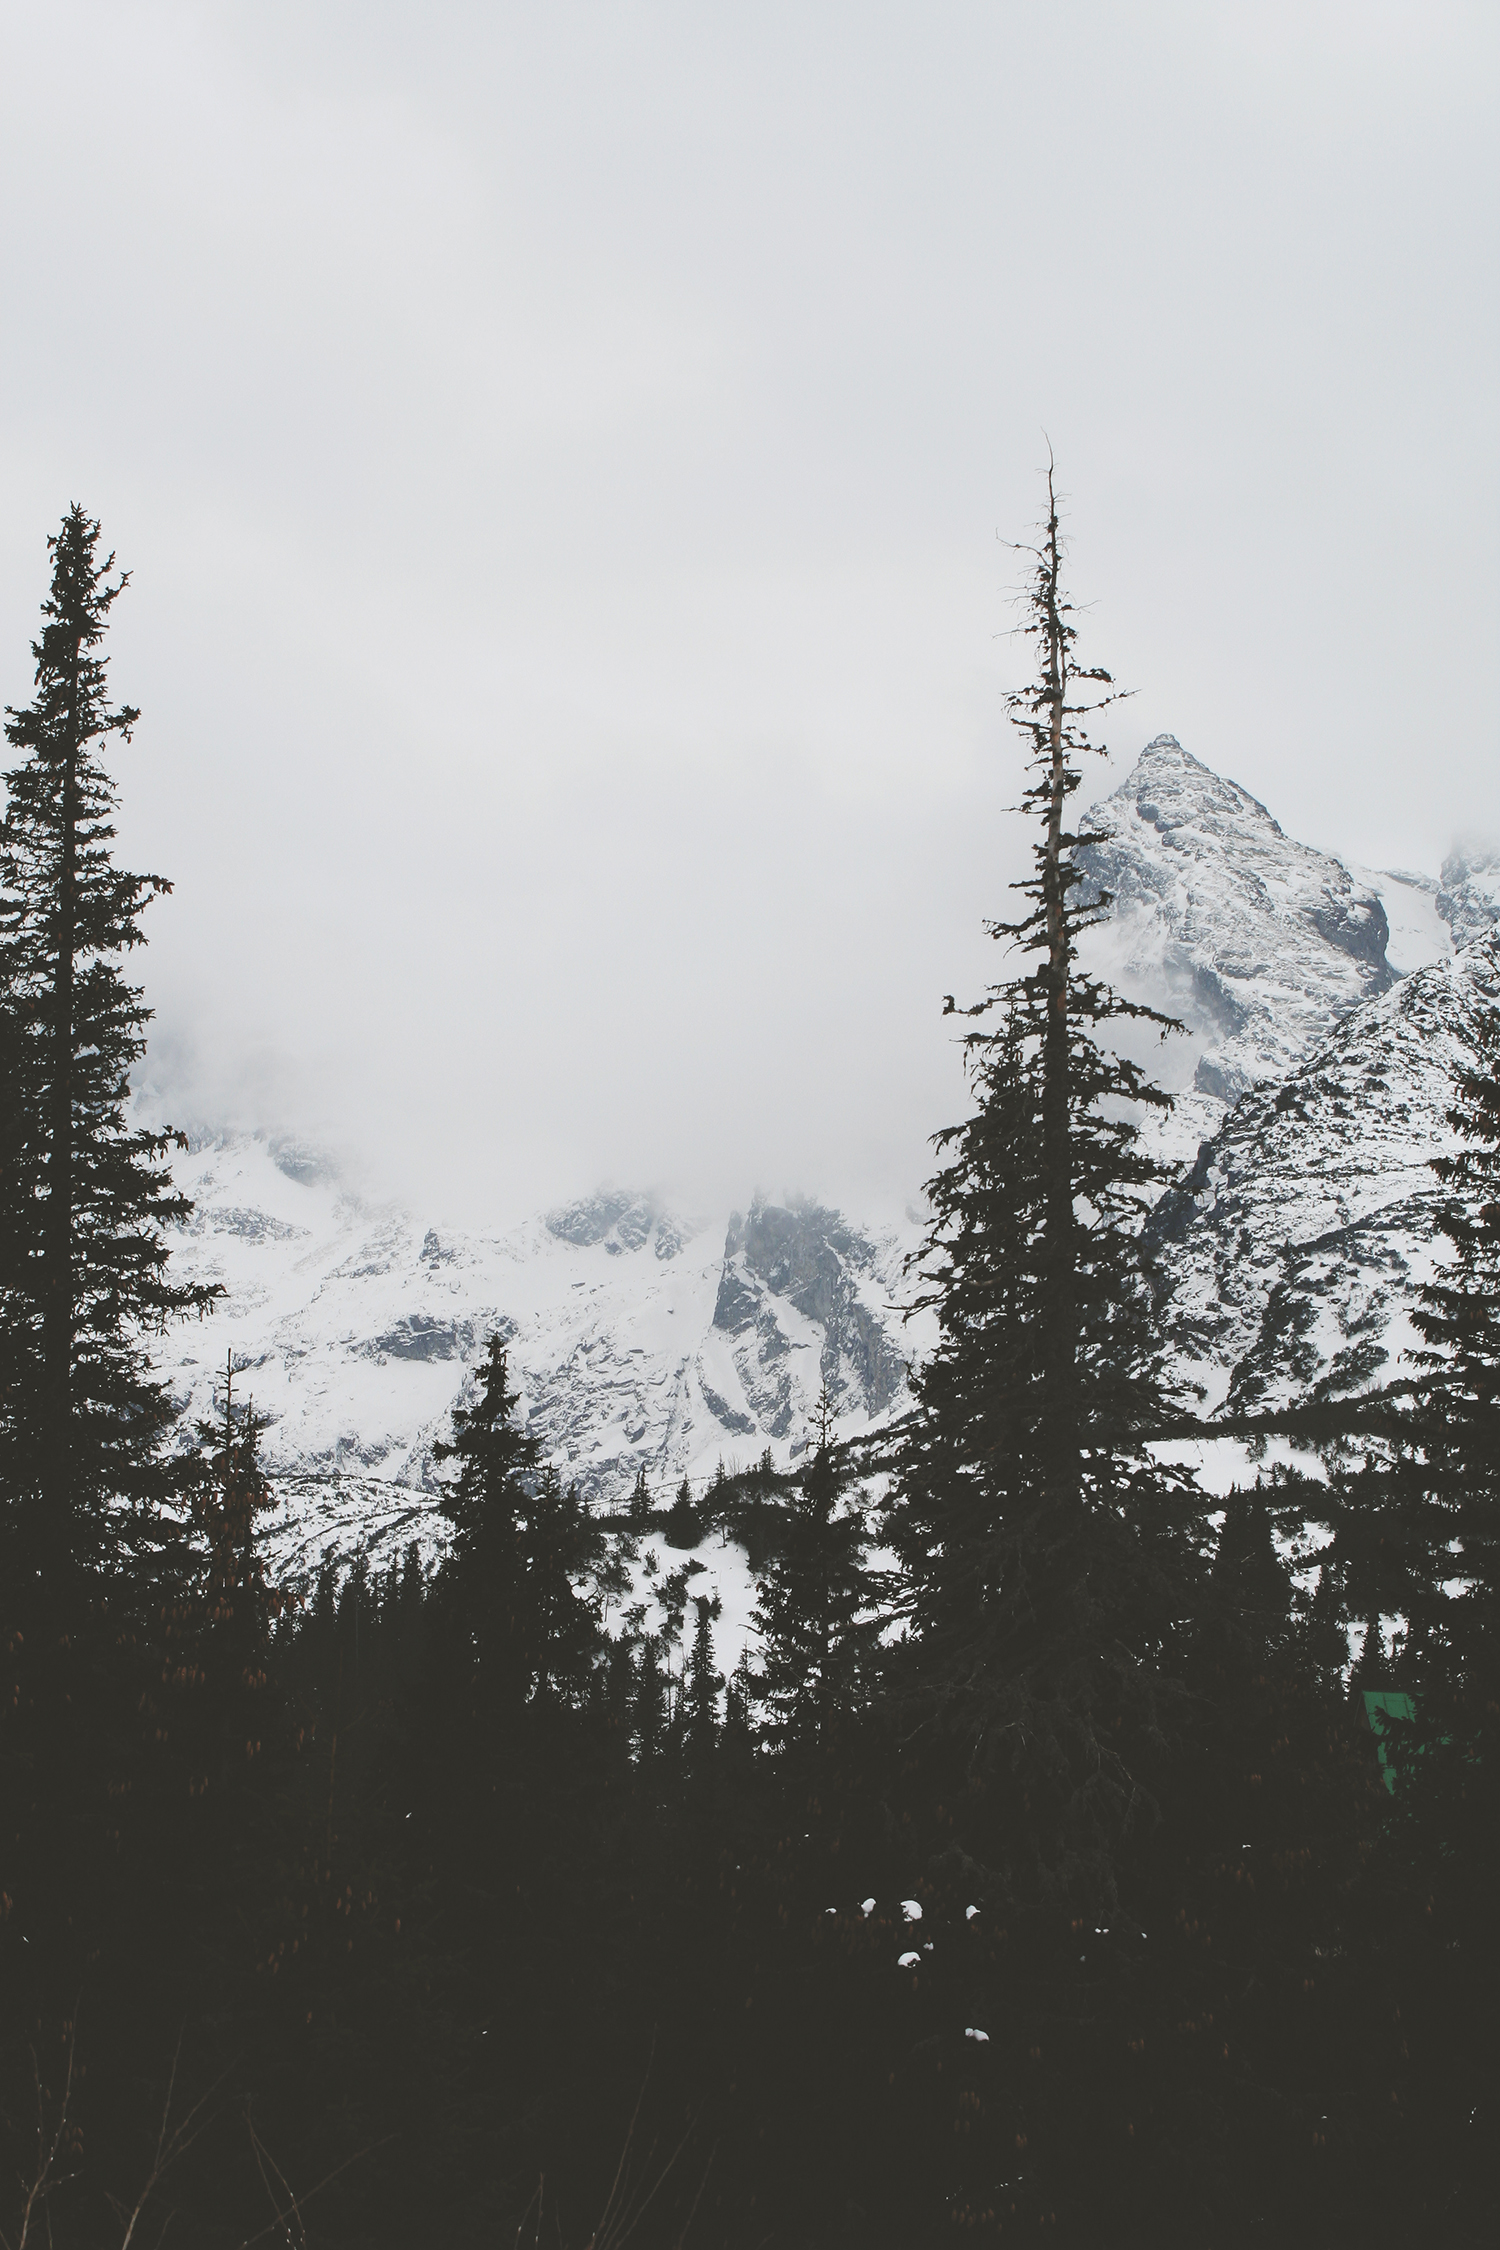
tree, nature, forest, wilderness, mountain, snow, winter, cloud, plant, fog, mist, cloudy, morning, lake, mountain range, reflection, weather, season, ridge, summit, mountains, atmospheric phenomenon, woody plant, mountainous landforms